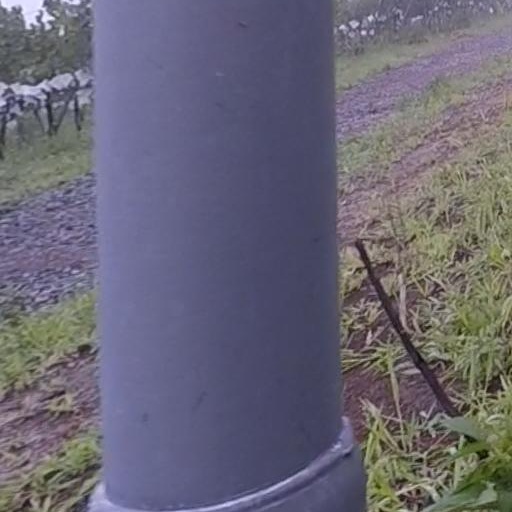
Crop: grape